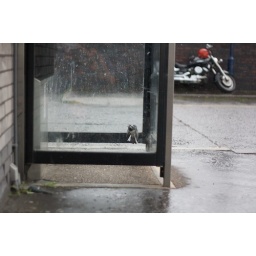
Bird stuck in a phone box